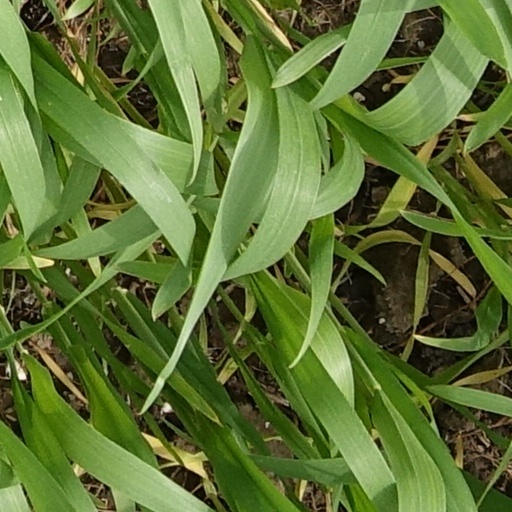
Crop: wheat